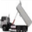
Label: truck